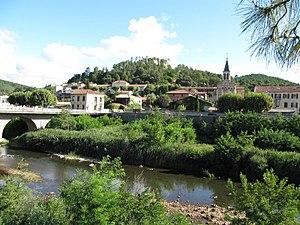
Bessèges au bord de la rivière de la Cèze. vue de l'église de l'Immaculée-Conception (19e siècle), une des rares églises françaises à avoir la devise «
Bessèges en occitan Bessèja, est une commune française située dans le département du Gard, en région Occitanie, dans le parc national des Cévennes.